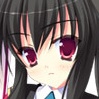
Portrait style: Anime Portrait